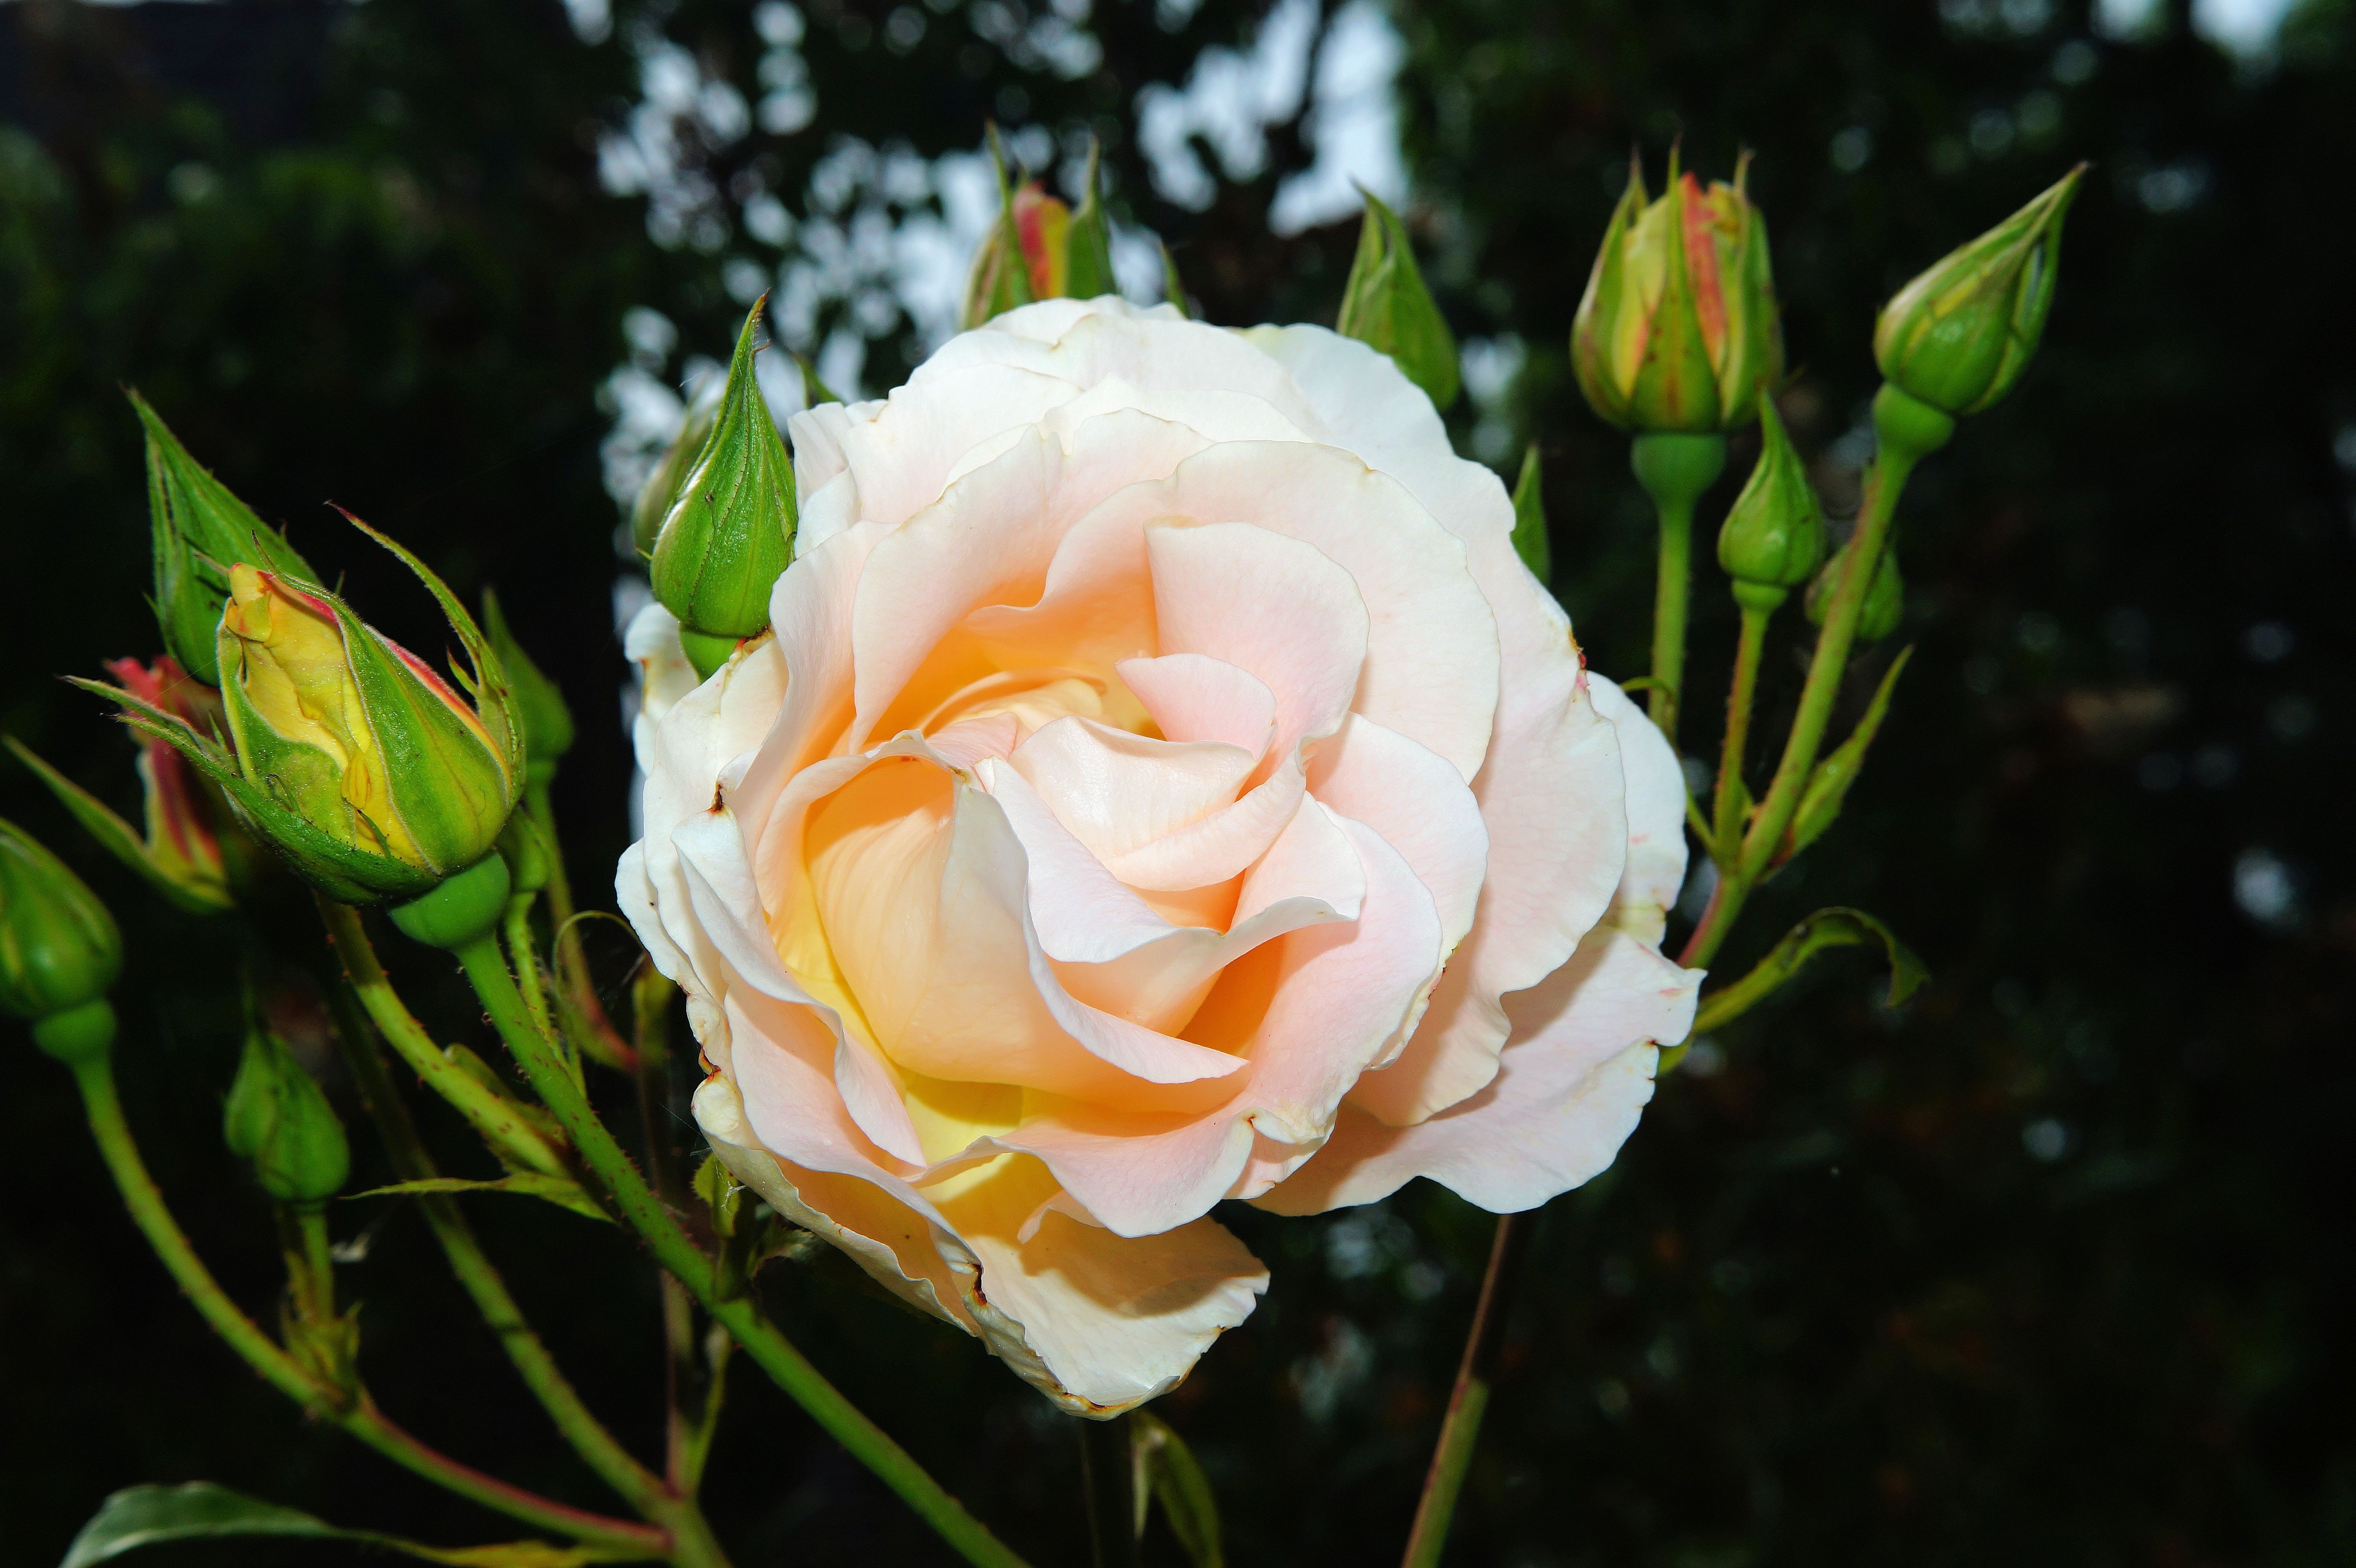
blossom, plant, flower, petal, bloom, summer, rose, botany, yellow, garden, pink, close, flora, holland, fragrant, tender, floribunda, noble, macro photography, flowering plant, garden roses, rose family, land plant